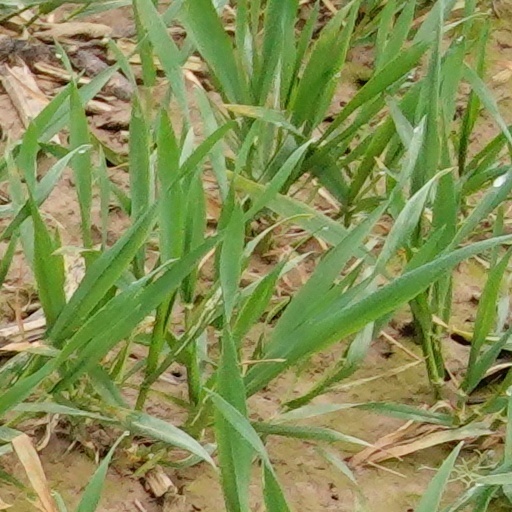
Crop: wheat